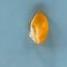
Maize quality: Good